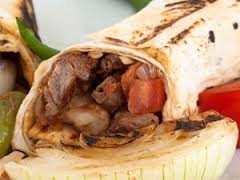
Yemek: kebap